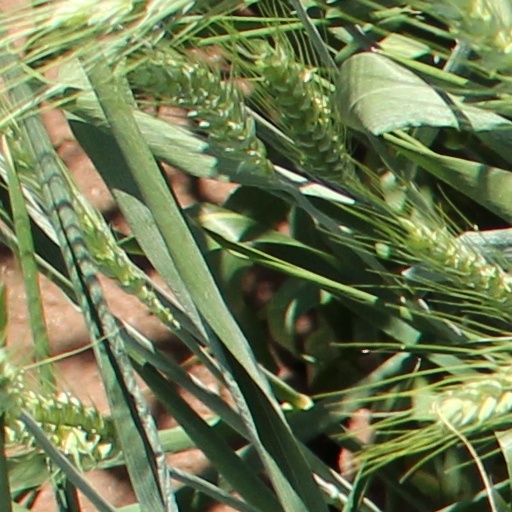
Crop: wheat